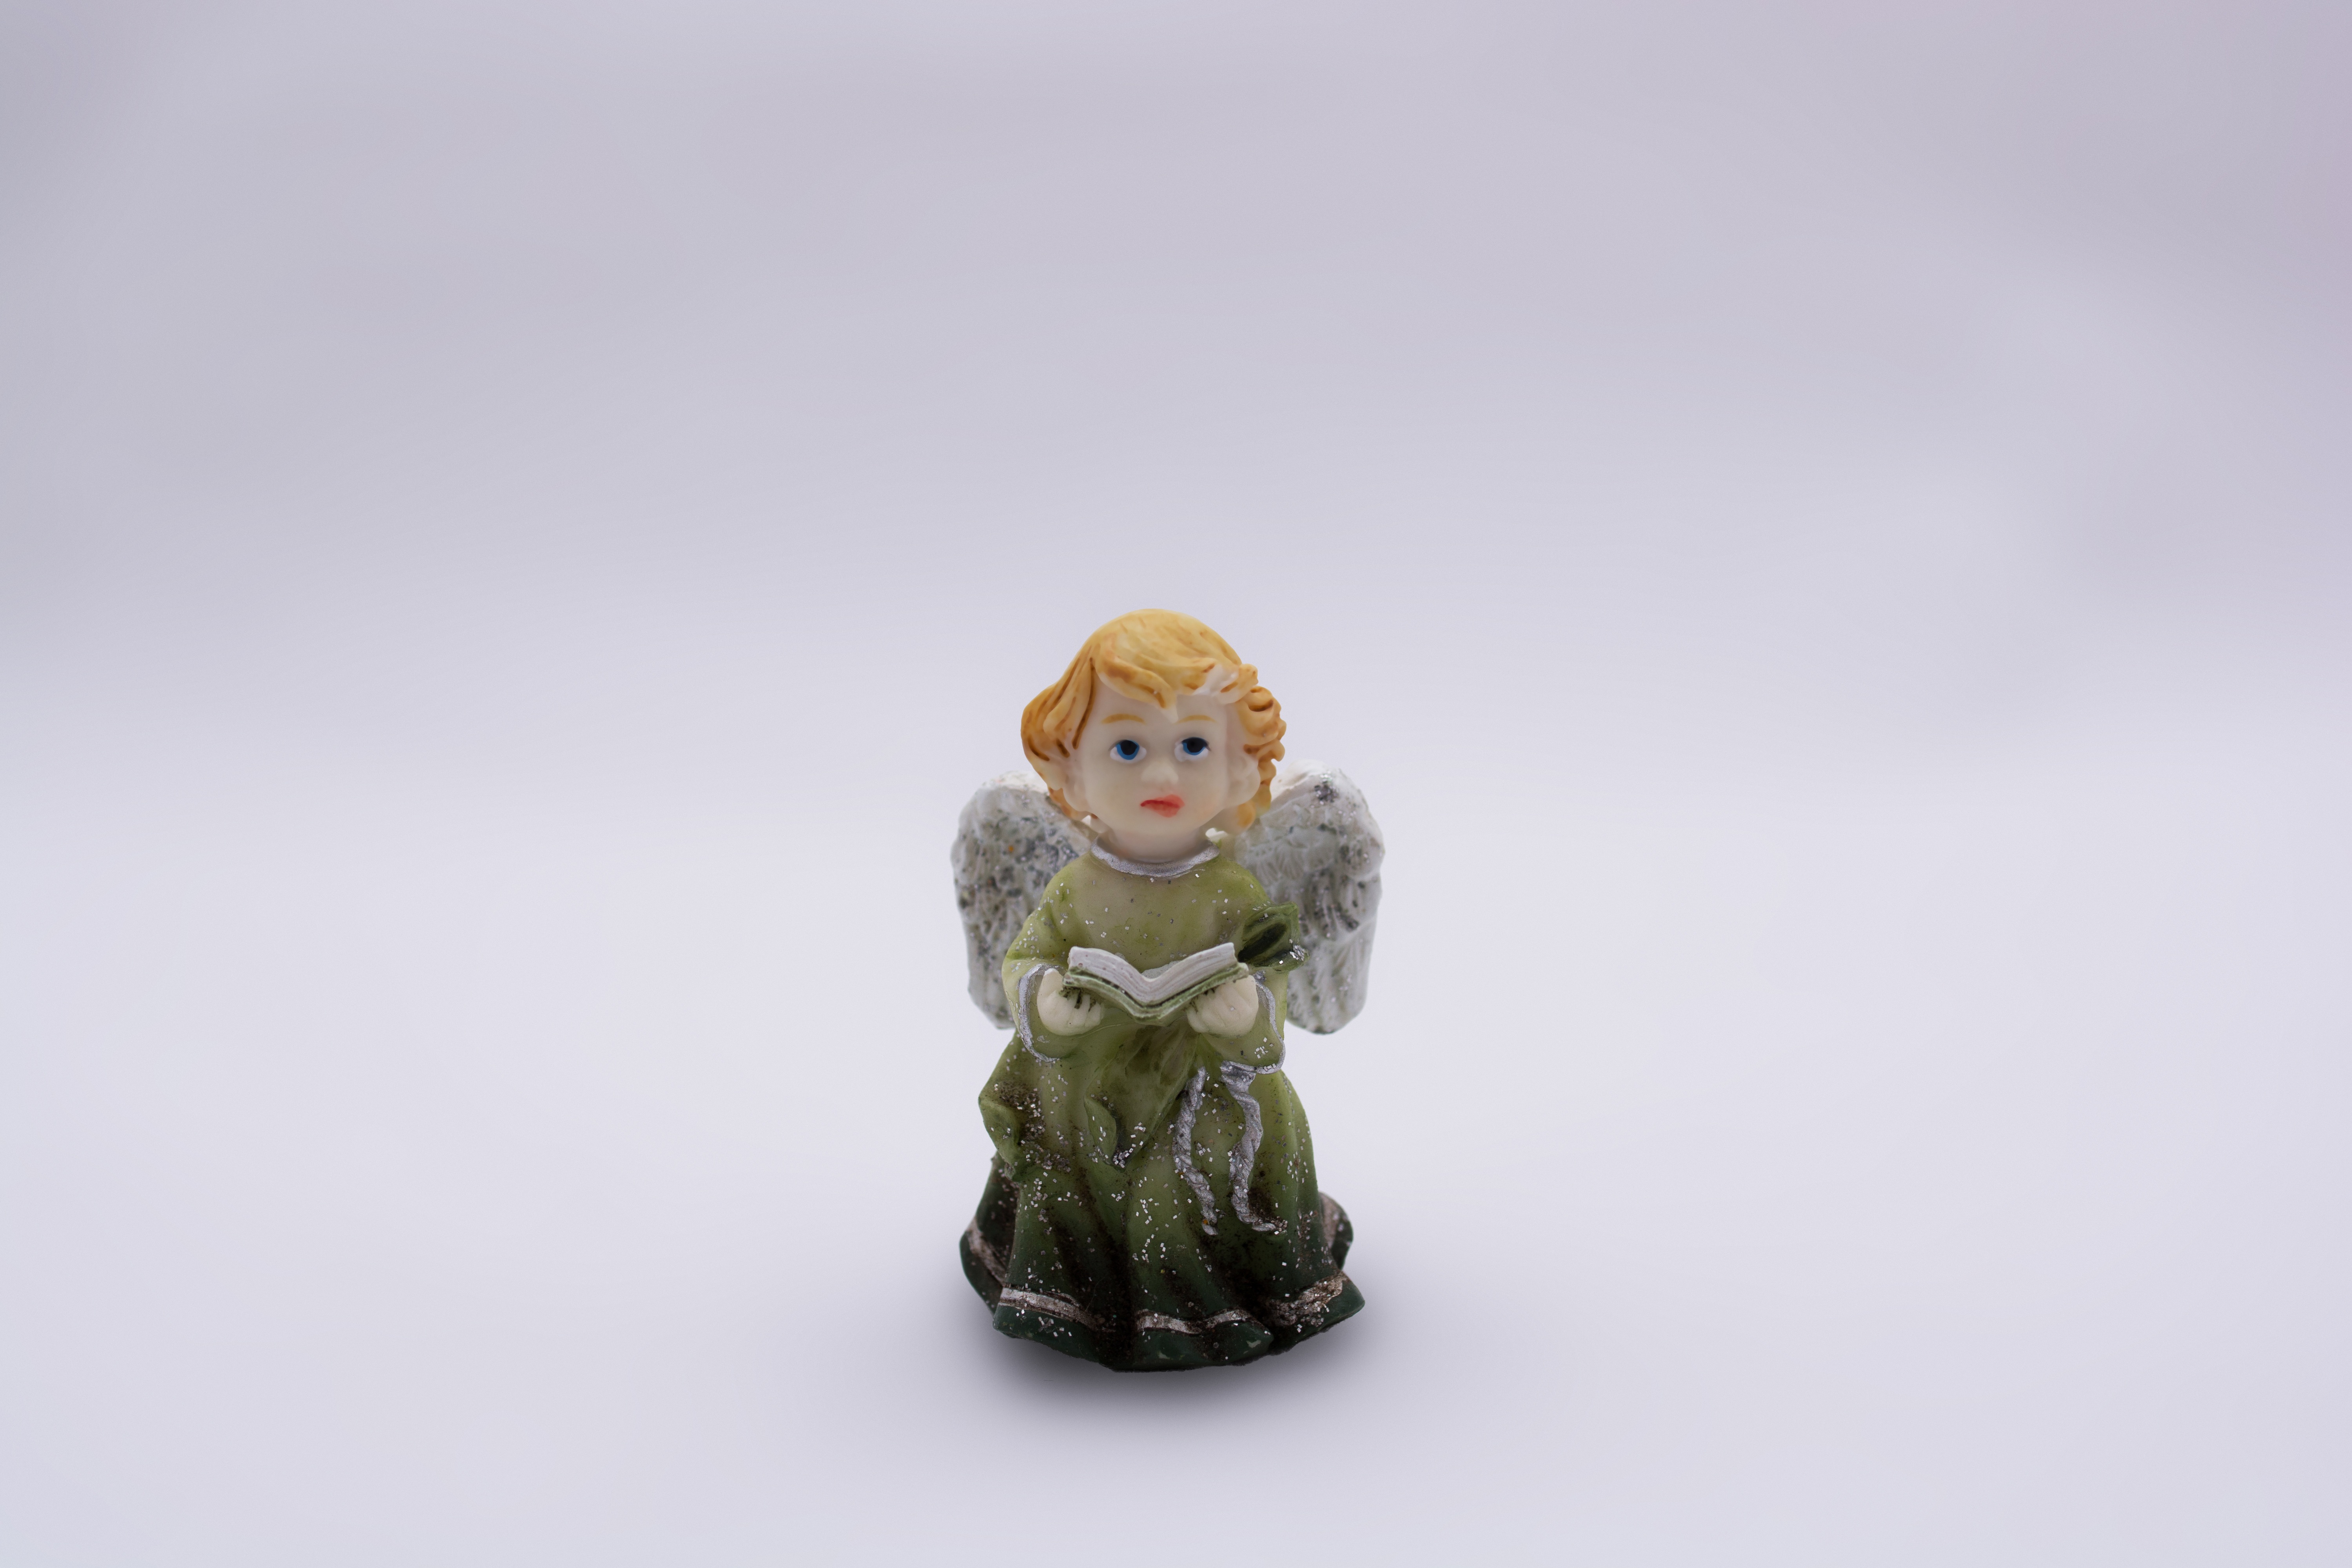
book, girl, monument, statue, green, toy, sculpture, angel, art, figurine, statuette, light background, yellow hair, a green dress